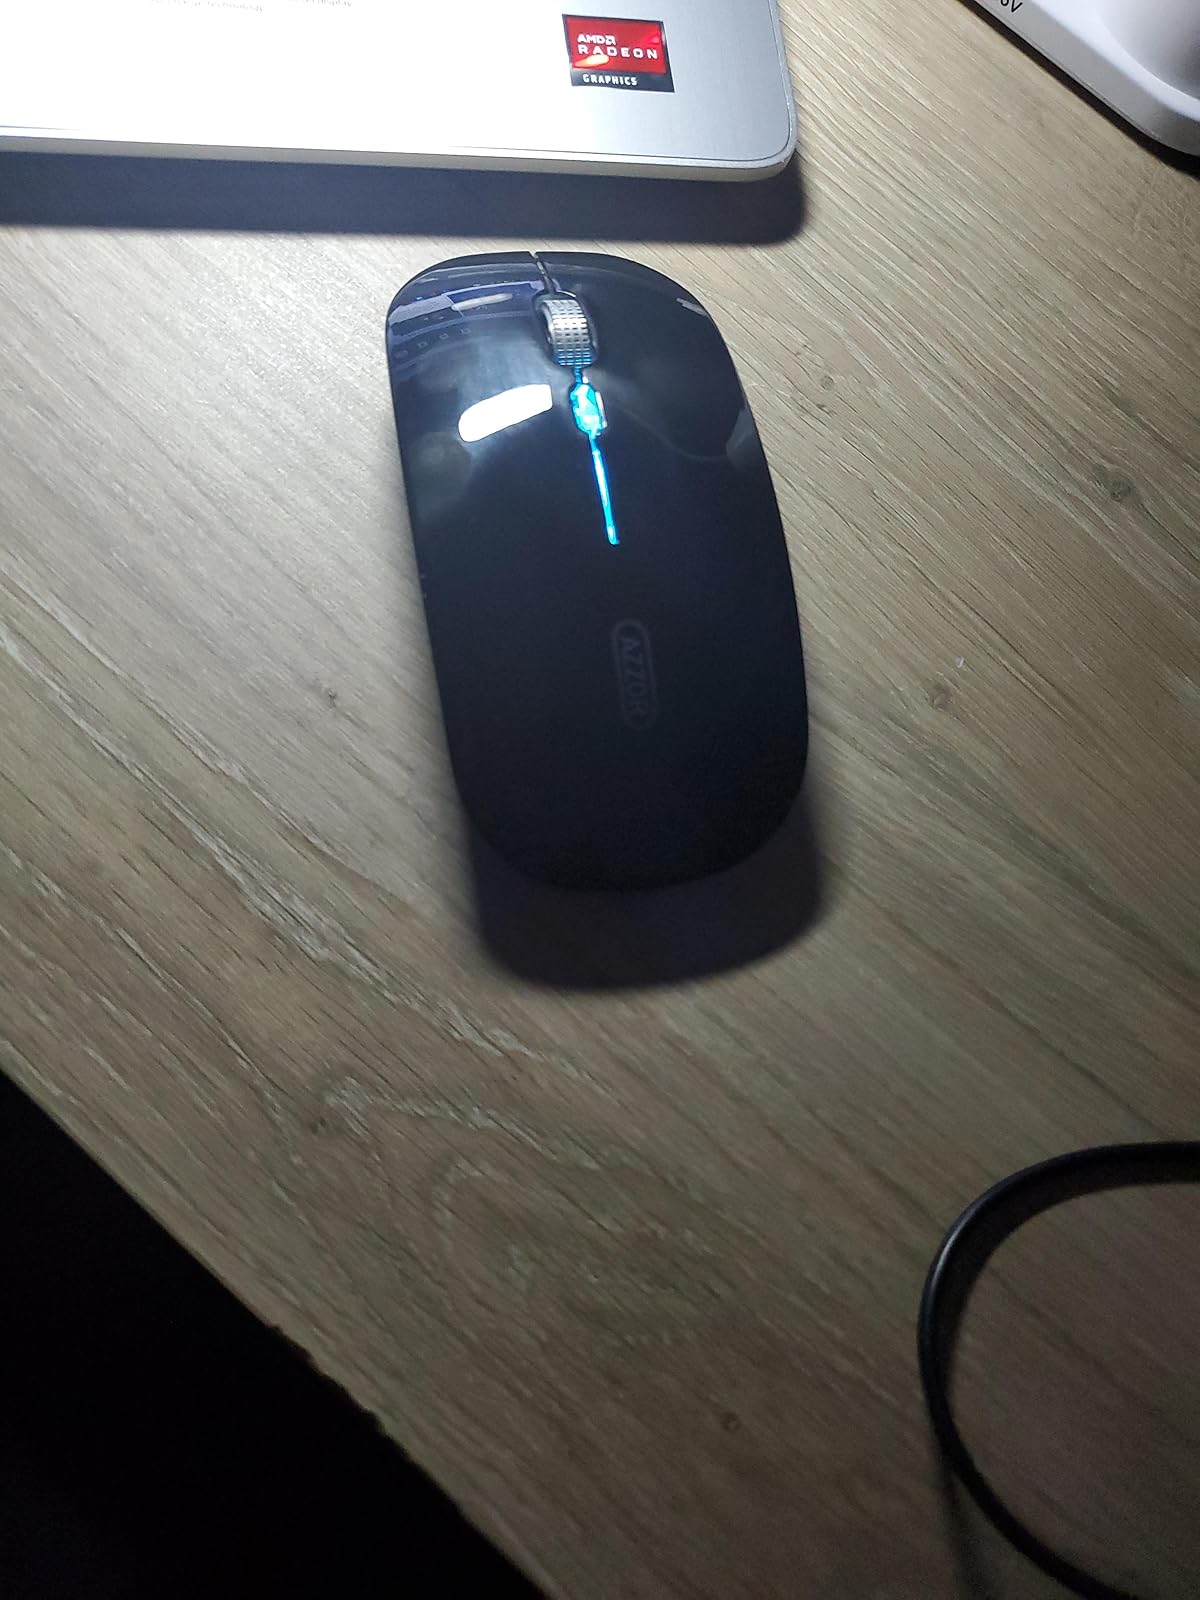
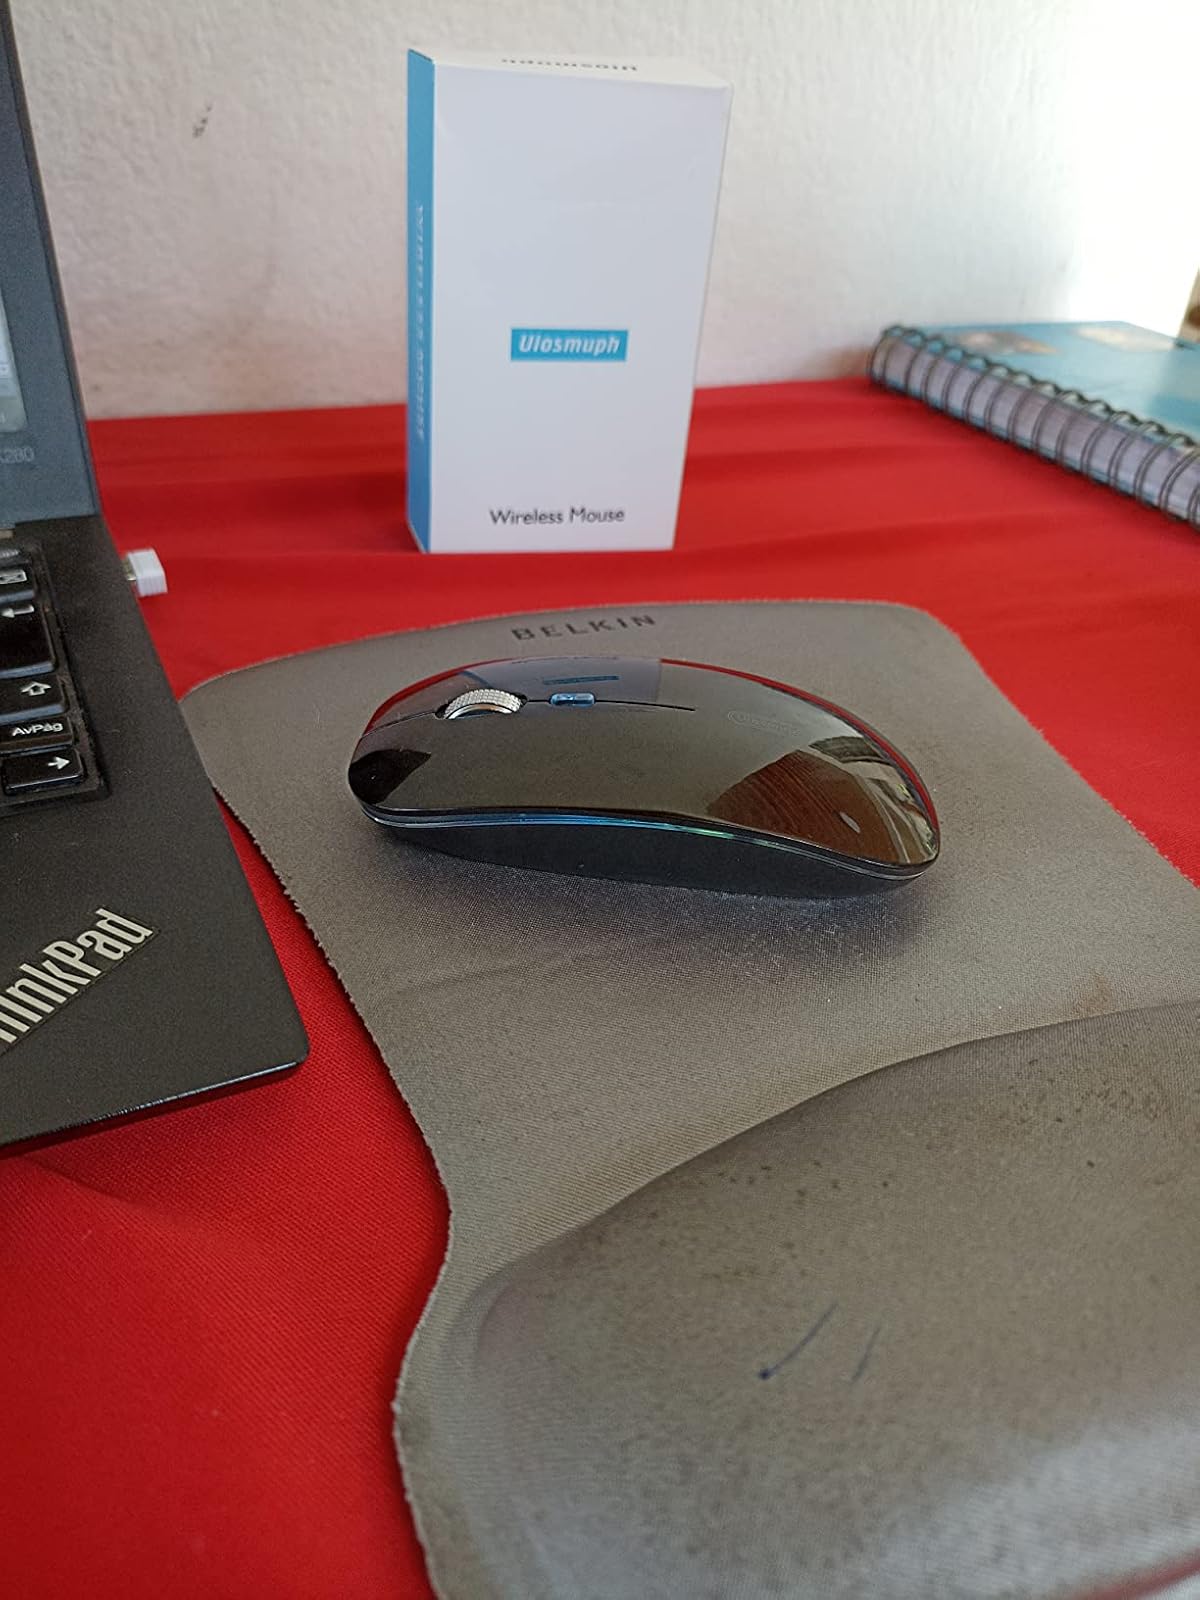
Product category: mouse
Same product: yes